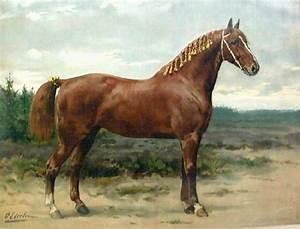
horse